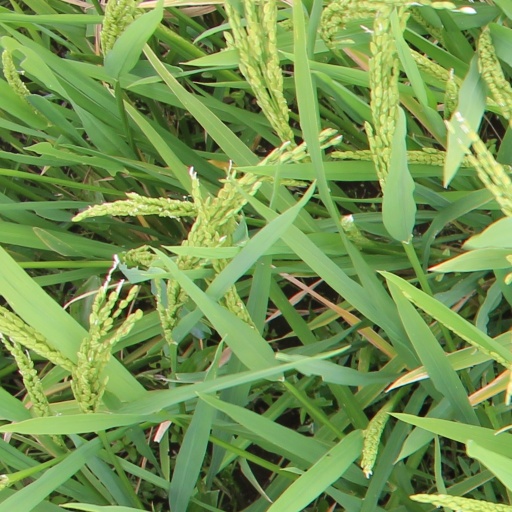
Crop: rice